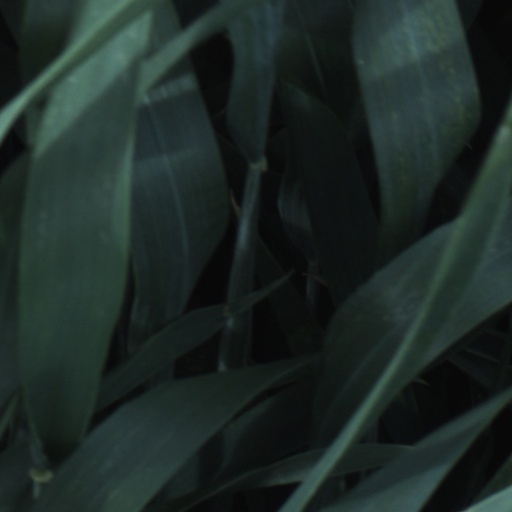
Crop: wheat